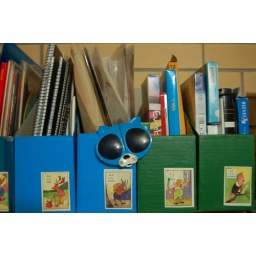
my desk in my bedroom